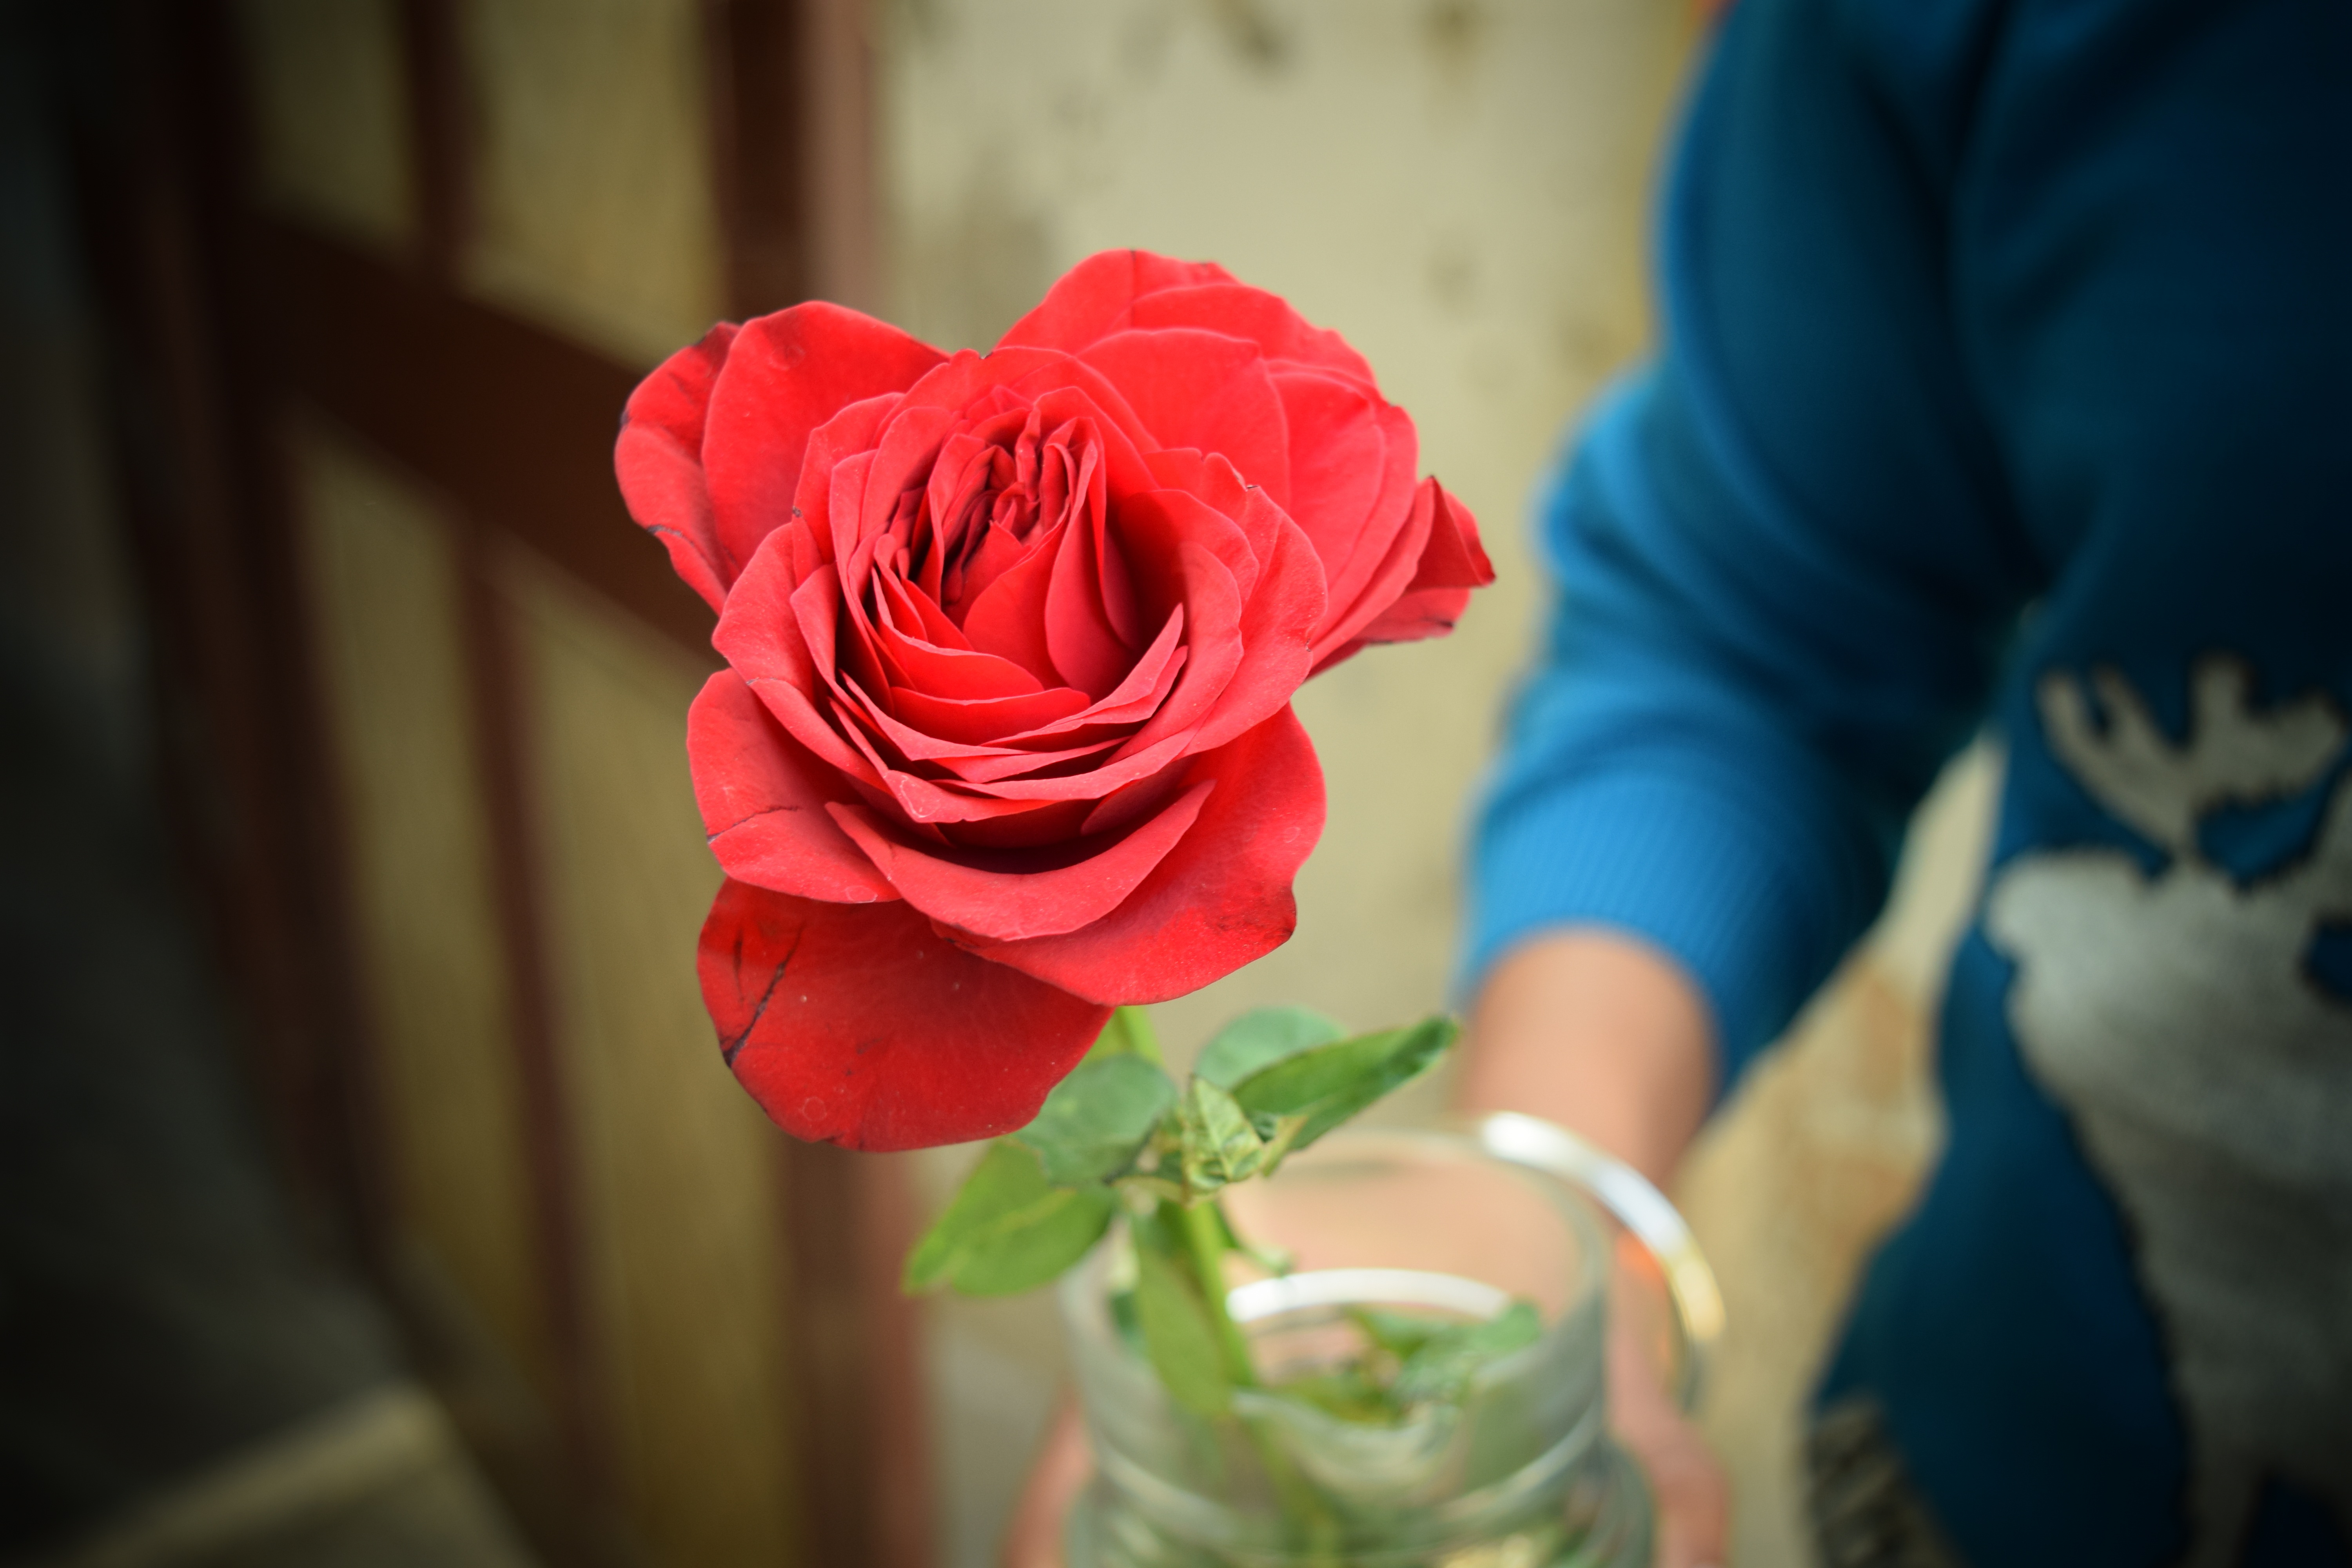
plant, photography, flower, petal, love, rose, red, color, romance, pink, close up, valentine, floristry, macro photography, flowering plant, garden roses, rose family, flower bouquet, land plant